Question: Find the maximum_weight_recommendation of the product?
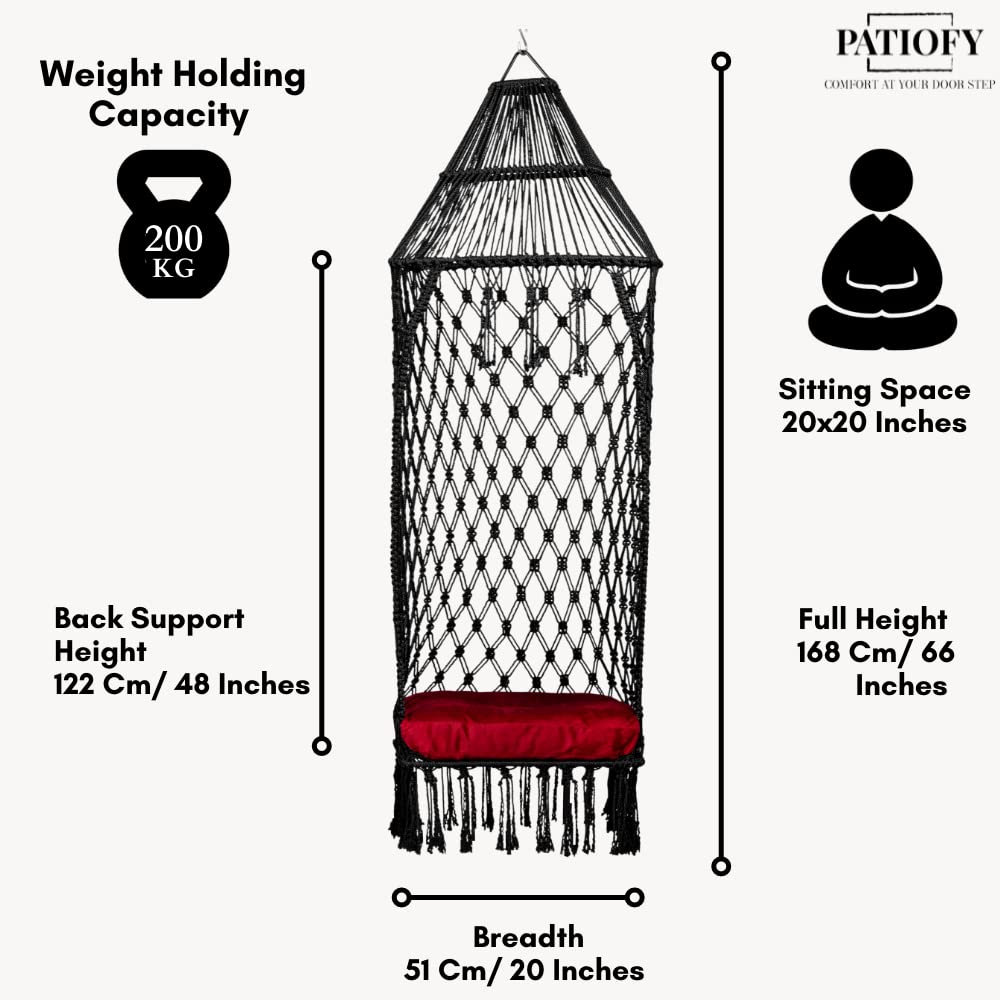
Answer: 200 kilogram